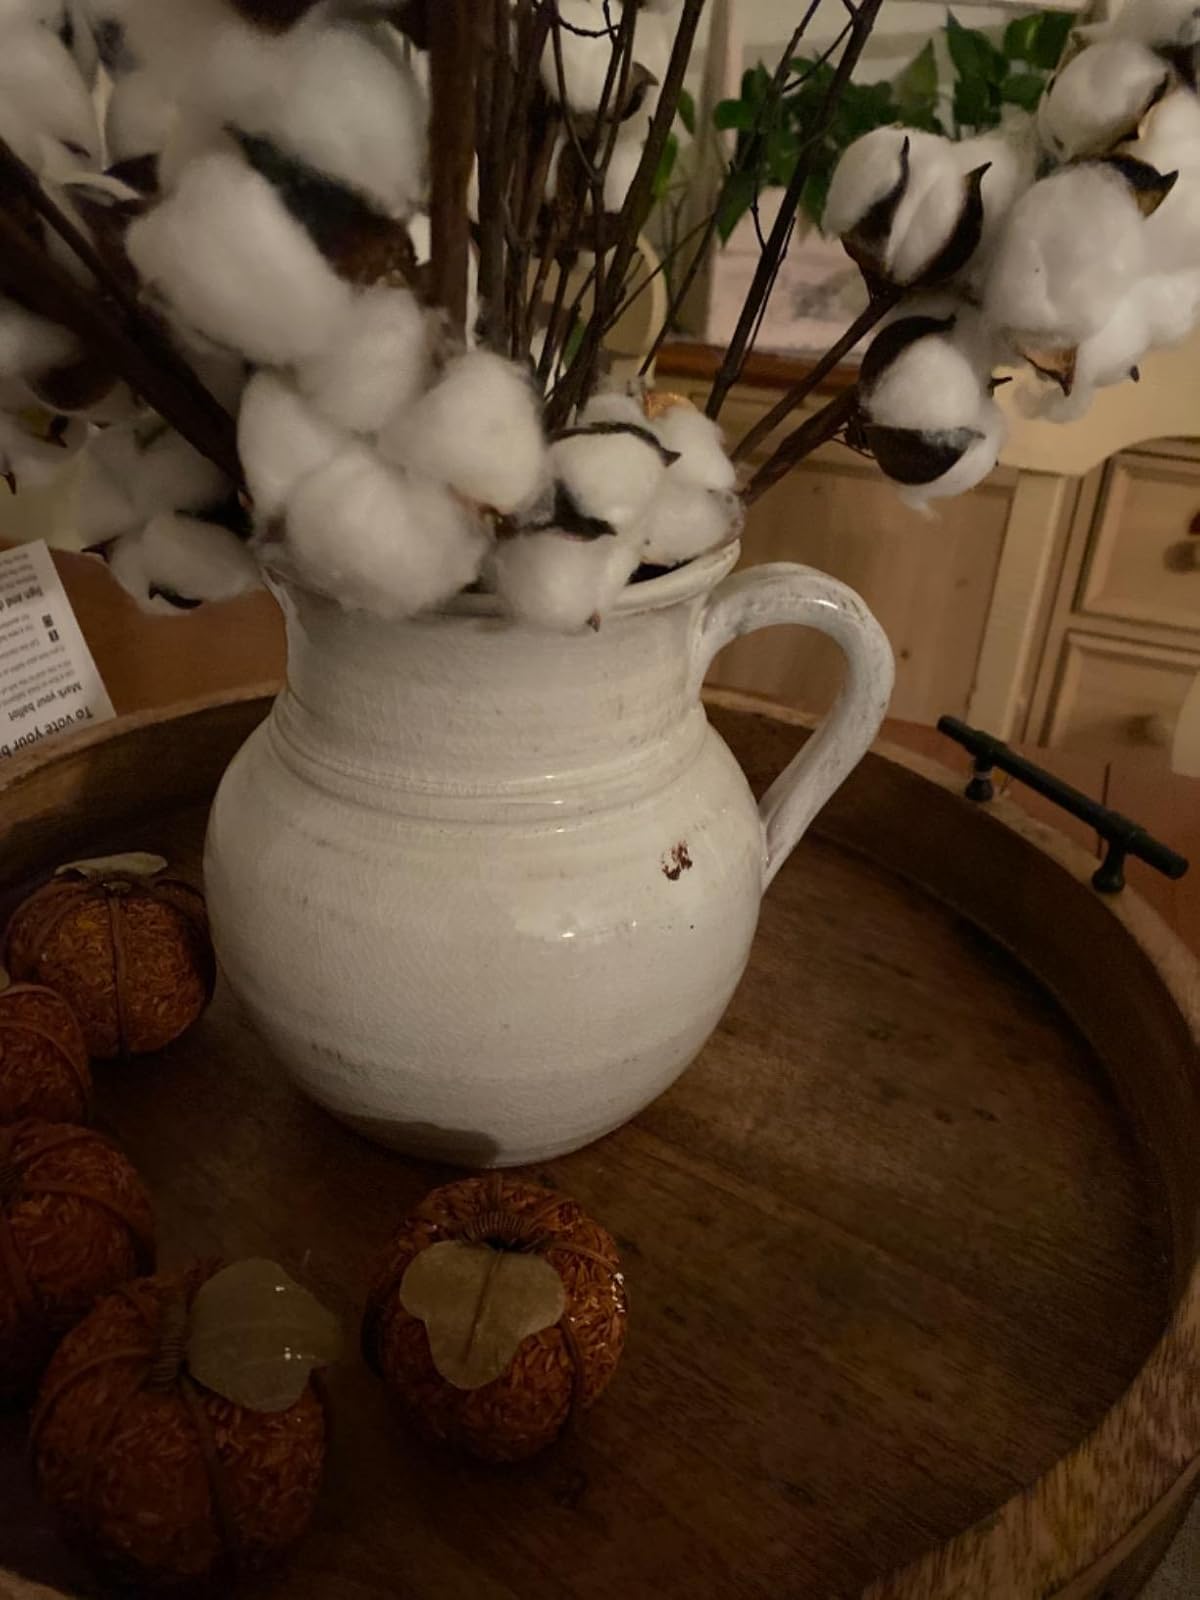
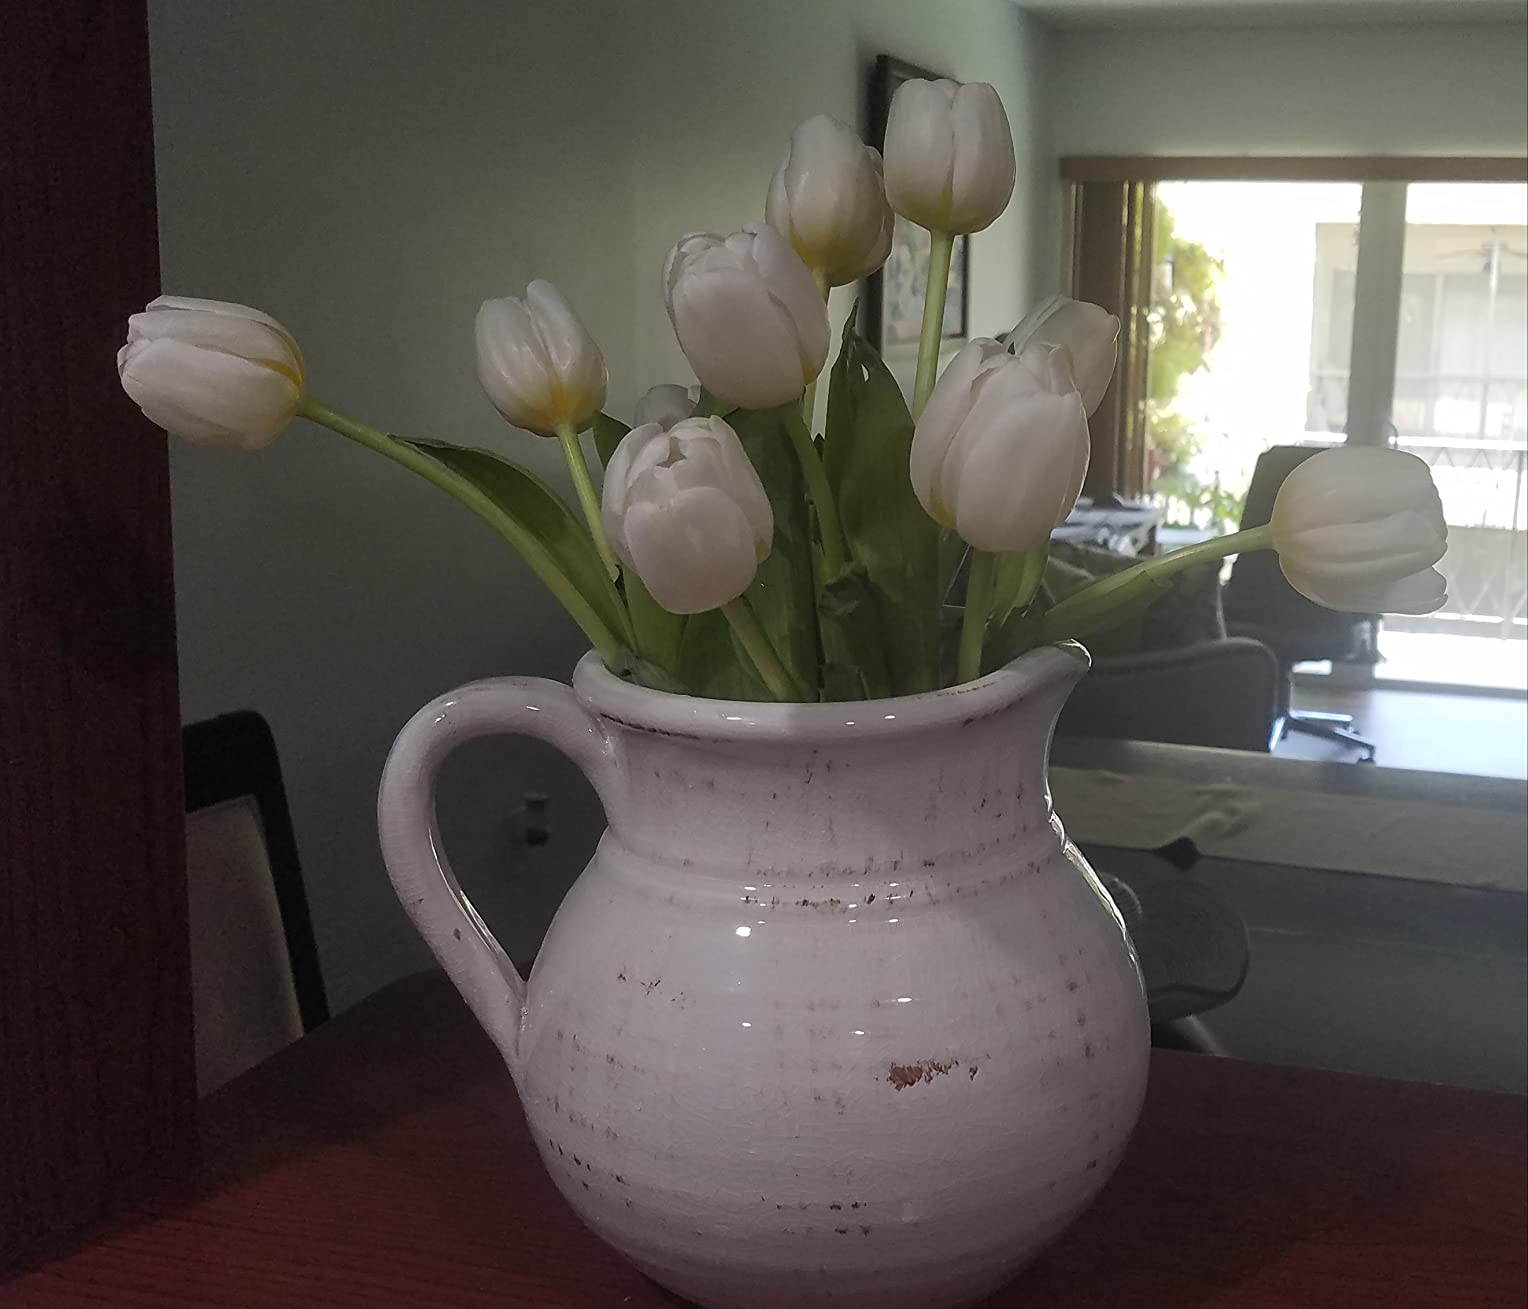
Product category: vase
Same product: yes